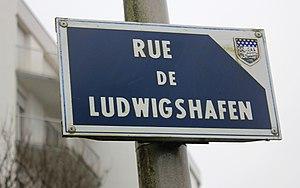
plaque de la rue de Ludwigshafen à Lorient, nommée en référence au jumelage entre les 2 villes.
Louis Glotin est une personnalité politique française, né le 18 mars 1898 à Nantes et mort le 13 août 1973 à Lorient. Issu d'une des grande famille de la bourgeoisie lorientaise, il exerce comme avocat et comme avoué dans cette ville, et est actif dans les associations catholiques de la ville.